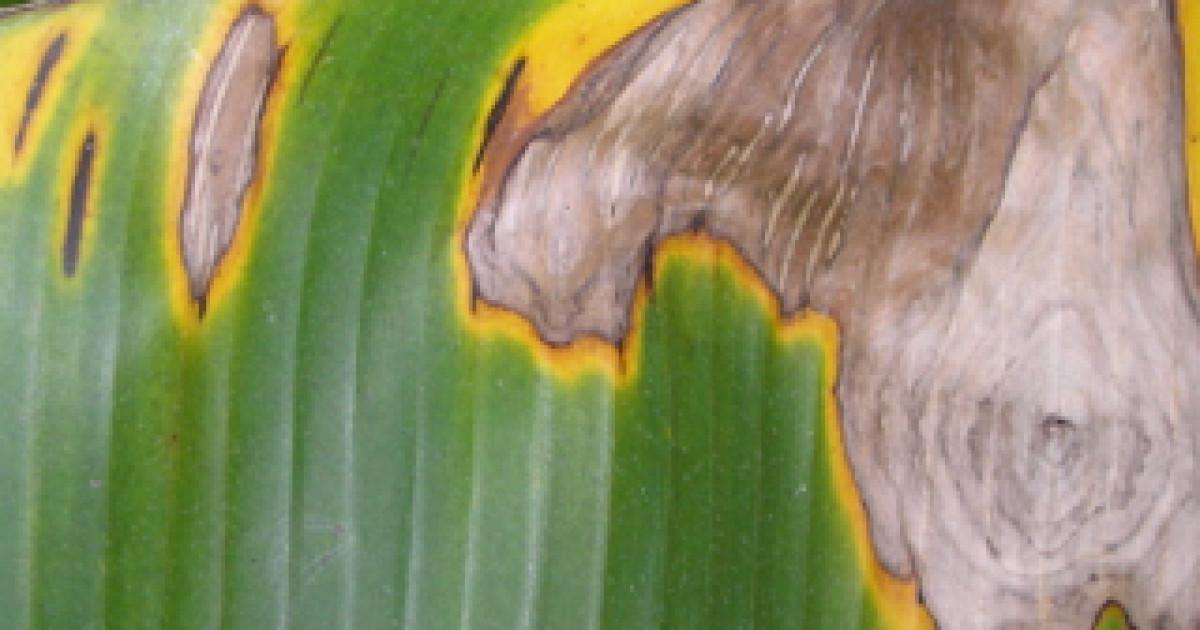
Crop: unknown
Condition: banana_banana_cordana_spot